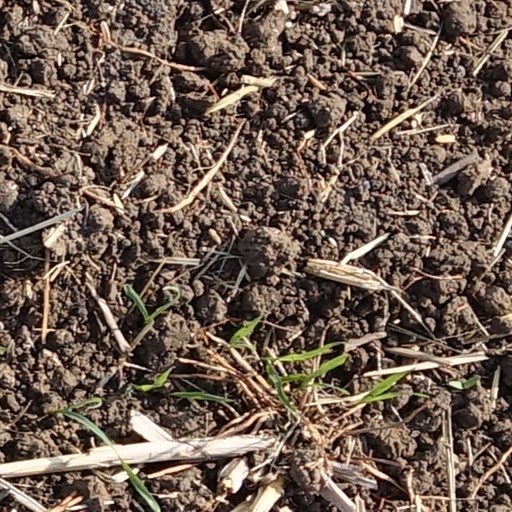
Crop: wheat